Governor of California

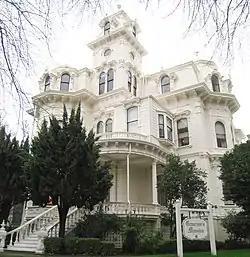
The California Governor's Mansion, official residence of the governor.

The governor can be impeached for "misconduct in office" by a majority vote of the State Assembly and removed by a two-thirds supermajority vote of the State Senate.